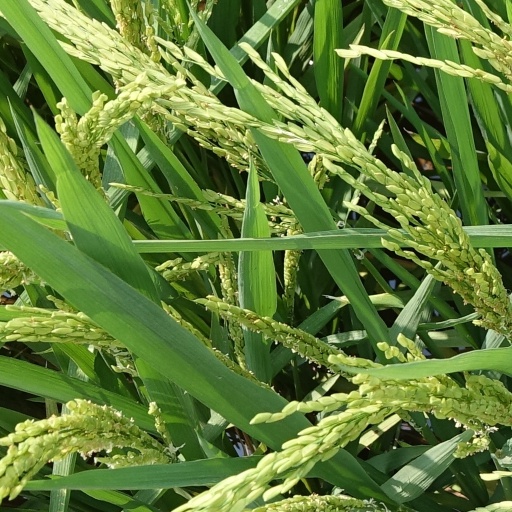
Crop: rice